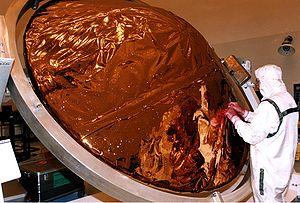
Huygens est une petite sonde spatiale de 350 kilogrammes développée par l'Agence spatiale européenne dans le cadre de la mission Cassini-Huygens, pour recueillir in situ des données sur l'atmosphère et la surface de Titan, un des satellites de Saturne. Cette lune est le seul corps céleste du système solaire à disposer d'une atmosphère dont les processus sont proches de ceux de la Terre. Transportée jusqu'aux abords de Saturne par l'orbiteur Cassini de la NASA, lancée en 1997, Huygens a été larguée après un transit de près de sept ans près de son objectif en décembre 2004. Huygens a atteint Titan le 14 janvier 2005. Après avoir pénétré à environ 20 000 km/h dans l'atmosphère dense du satellite, protégée par un bouclier thermique, elle a déployé successivement, à compter de l'altitude de 180 kilomètres, plusieurs parachutes avant d'effectuer un atterrissage en douceur sur le sol.
Un isolant thermique est un matériau ayant une faible conductivité thermique, c'est-à-dire un matériau capable d'opposer au flux thermique qui le traverse, une grande résistance thermique.